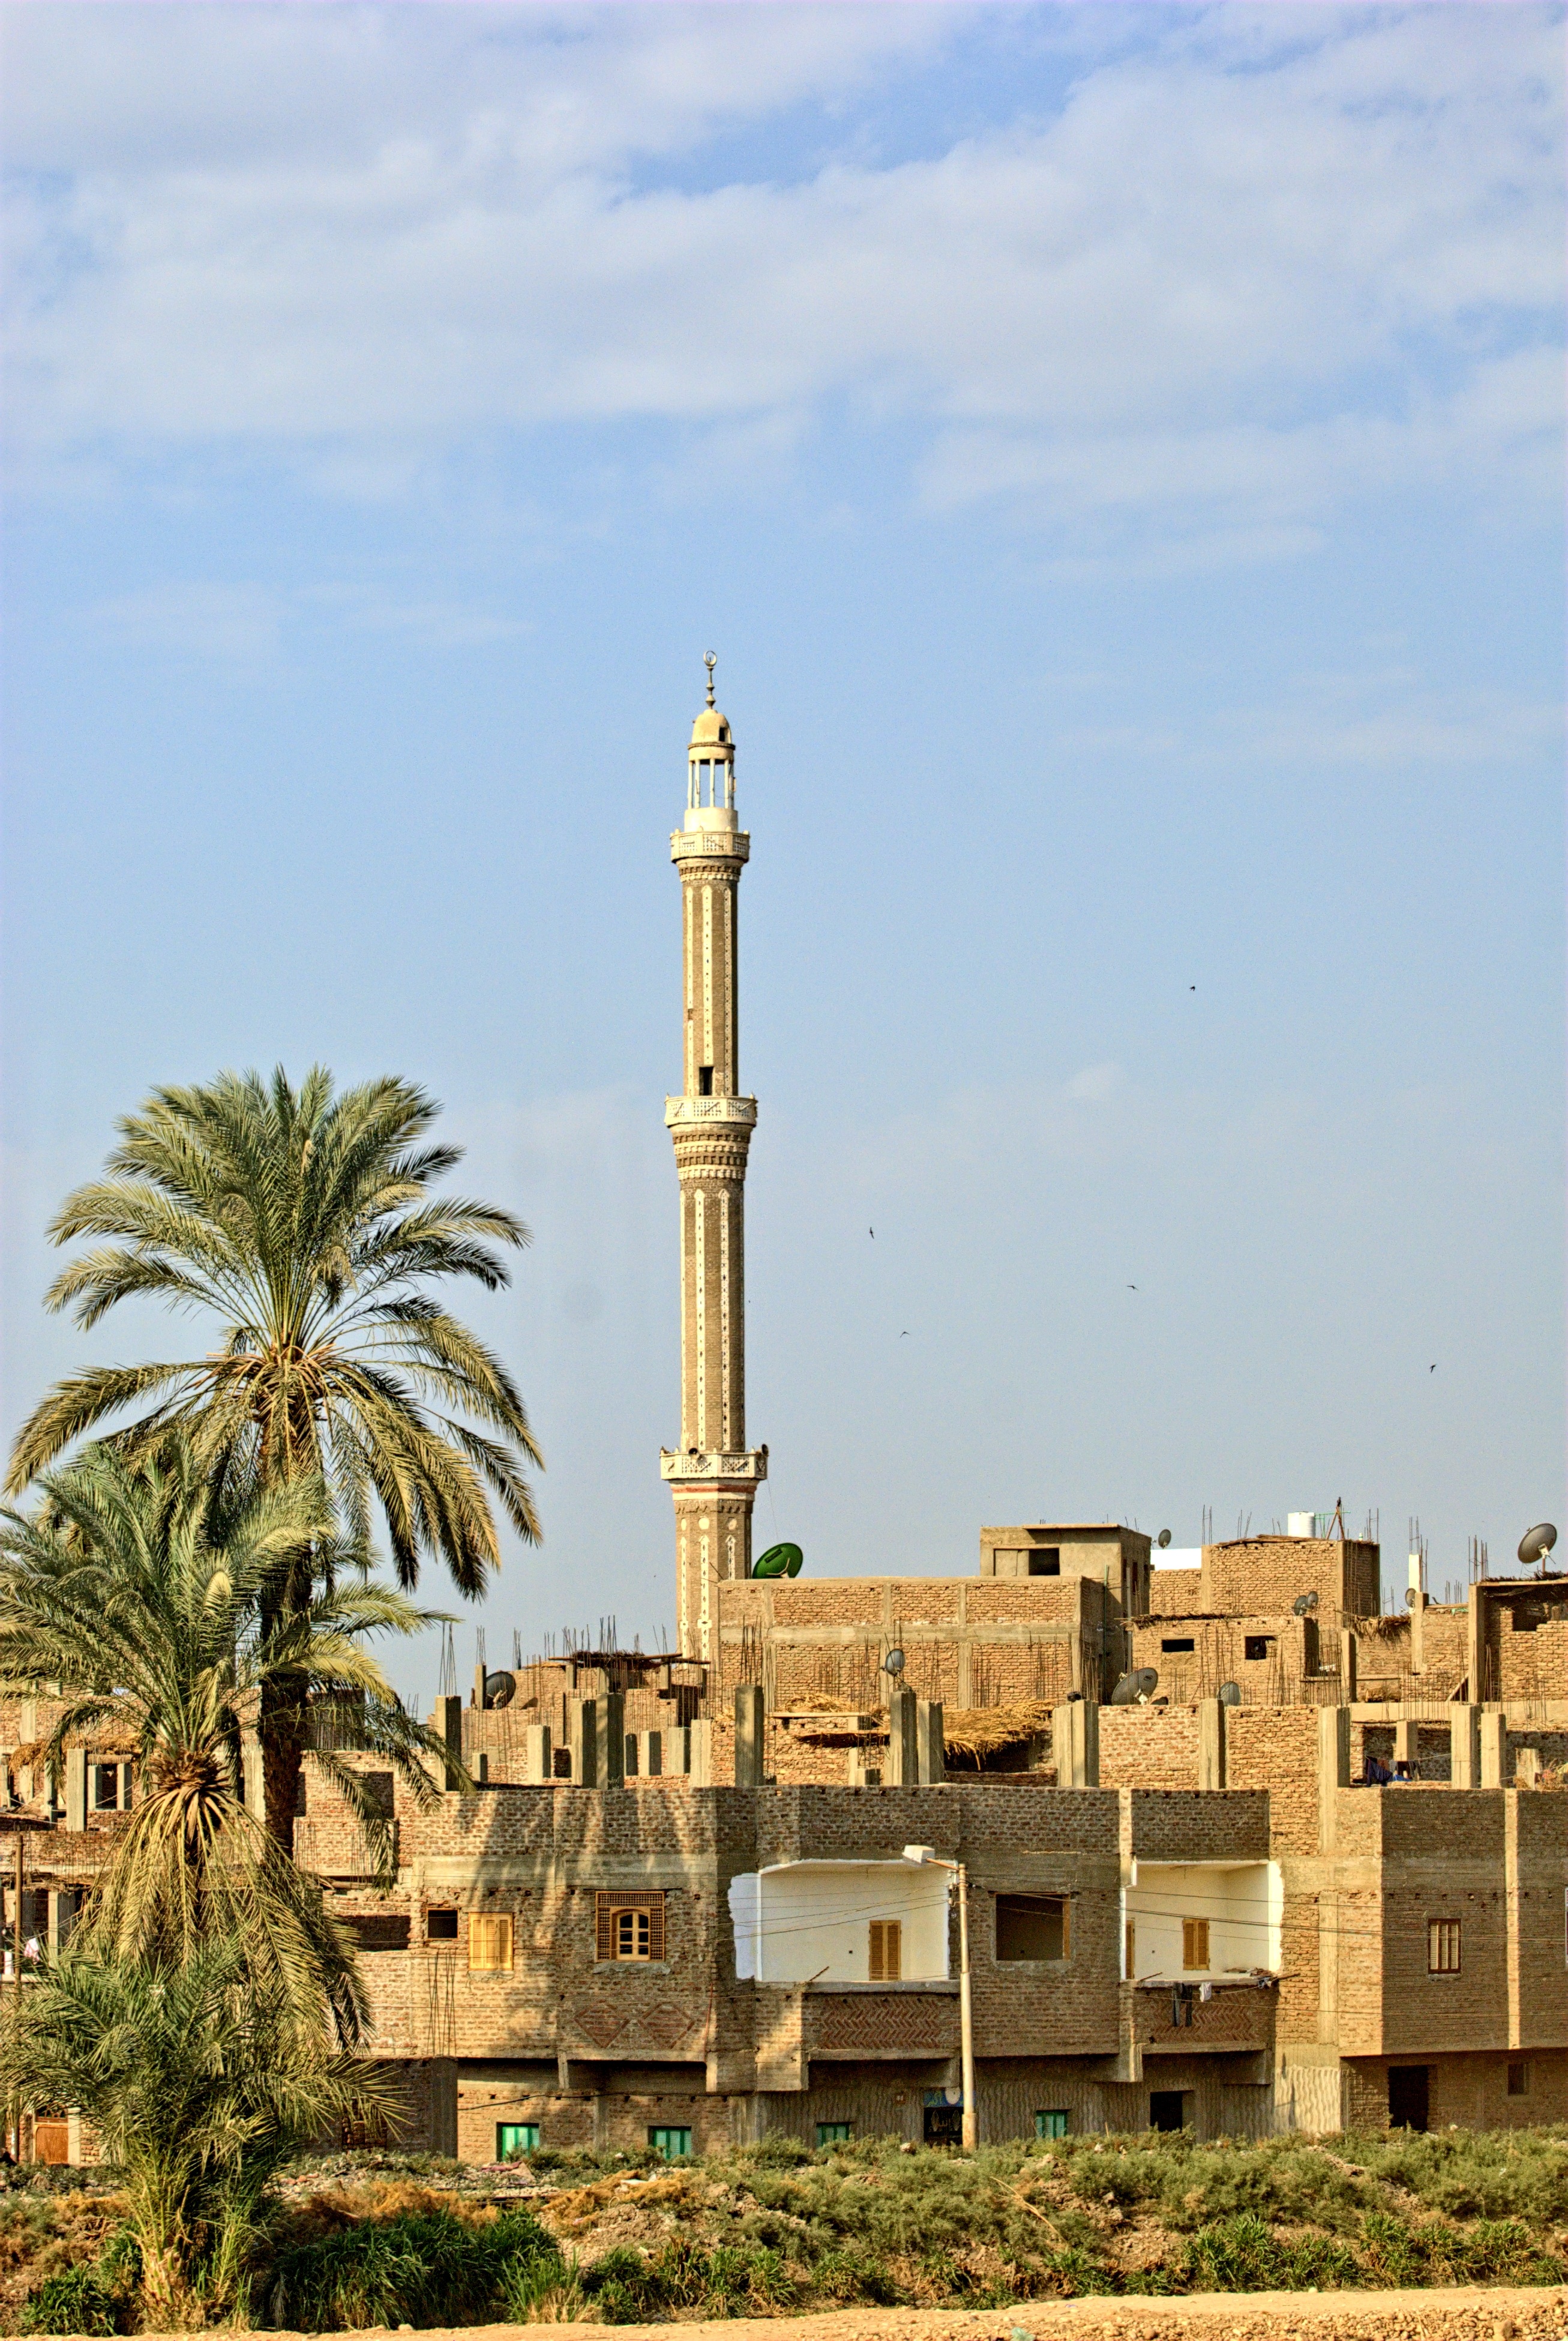
water, nature, building, river, summer, green, tower, holiday, ancient, landmark, tourism, place of worship, egypt, clouds, temple, holidays, ruins, mosque, ancient history, the area